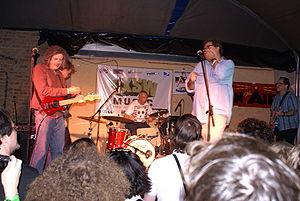
Half Japanese est un groupe d'art punk américain, originaire d'Ann Arbor, dans le Michigan.